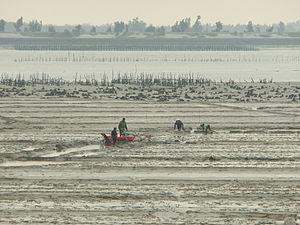
Nan'an est une ville de la province du Fujian en Chine. C'est une ville-district placée sous la juridiction de la ville-préfecture de Quanzhou.